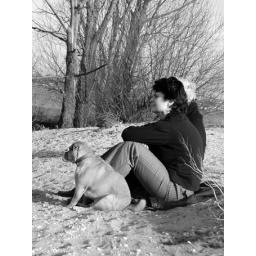
dogs and cats in amsterdam